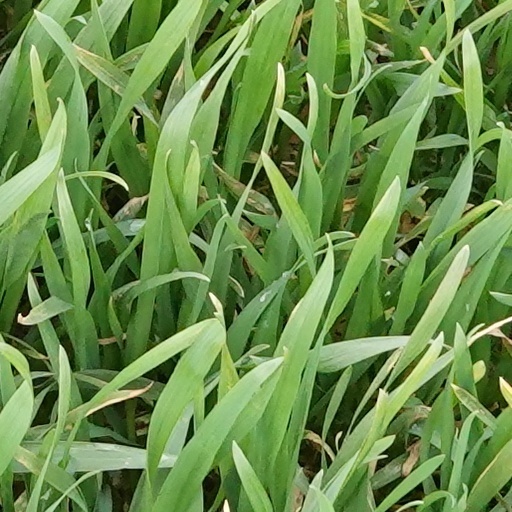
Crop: wheat